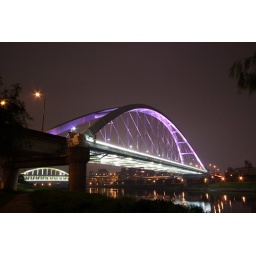
Bad weather. You could see Taipei 101 behind the bridge in clear day.